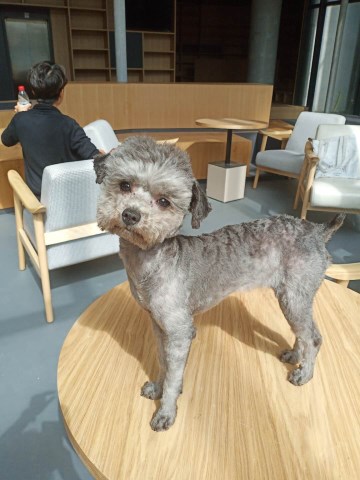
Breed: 7449-n000128-teddy